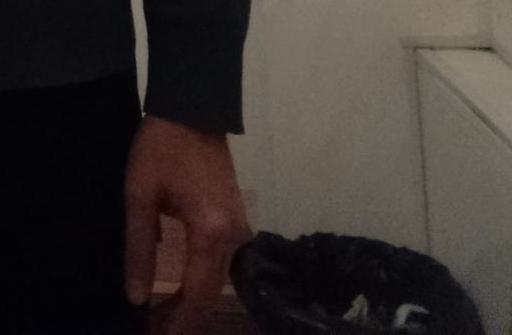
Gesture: no_gesture